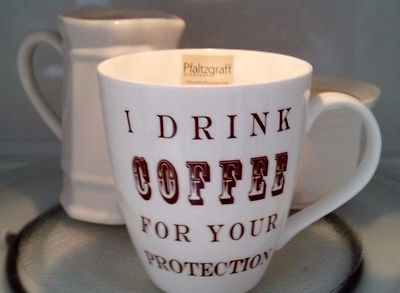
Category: mug